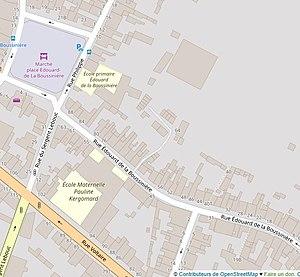
Quartier de La Boussinière au Mans (OpenStreetMap)
Édouard Prudhomme de La Boussinière, né le 25 mars 1811 au Mans où il est mort le 14 décembre 1902, est l'une des principales figures républicaines du Mans au XIXᵉ siècle. En 1903 il est présenté comme le « doyen de la démocratie sarthoise ». Il est aussi connu comme le protagoniste dupé d'une affaire d'escroquerie au testament de son frère, dite « l'affaire de La Boussinière ».